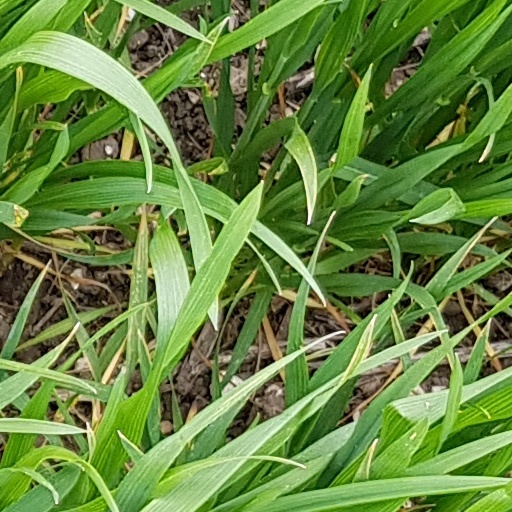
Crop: wheat